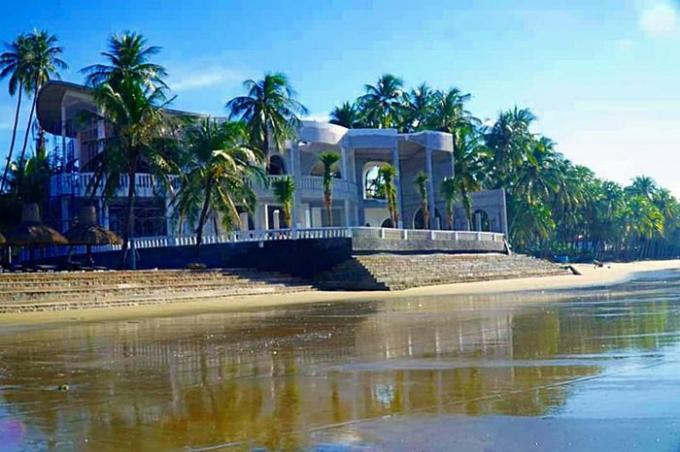
phía trước ngôi nhà là bãi biển